Unlawful Games Act 1541

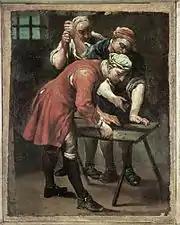
18th century dice players

Section 1 of the Gaming Act 1845 (8 & 9 Vict. c. 109) repealed much of the act.